Portuguese conquest of the Algarve

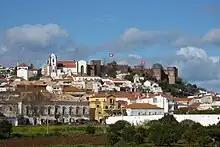
City and citadel of Silves

On June 1239 most likely, Correia attempted a surprise attack against the Castle of Paderne, which defended a road connecting eastern Algarve to Silves, and from which raids could be launched in every surrounding direction. The knights were however detected upon approach and forced to withdraw. The Muslim horsemen of Faro, Loulé and Tavira then united under the command of Ibn Fabola of Tavira so as to intercept the Christians and force them to an open field battle, but the Muslims were also detected by Christian scouts. By dawn of the following day, they were routed by a cavalry charge from the better armed and disciplined knights of Santiago, at a place known still today as "Desbarato" ("Rout"), near Santa Catarina da Fonte do Bispo. Correia however did not pursue because he suspected of a feigned retreat, a tactic commonly employed by Muslim warriors. The next day, the Santiago rear, where Correia rode, was attacked near a river crossing at Almargem, and forced to seek refuge at a hill still known today as Cabeço do Mestre ("Hill of the Master") until nightfall, at which point they were able to resume their march back to Cacela.